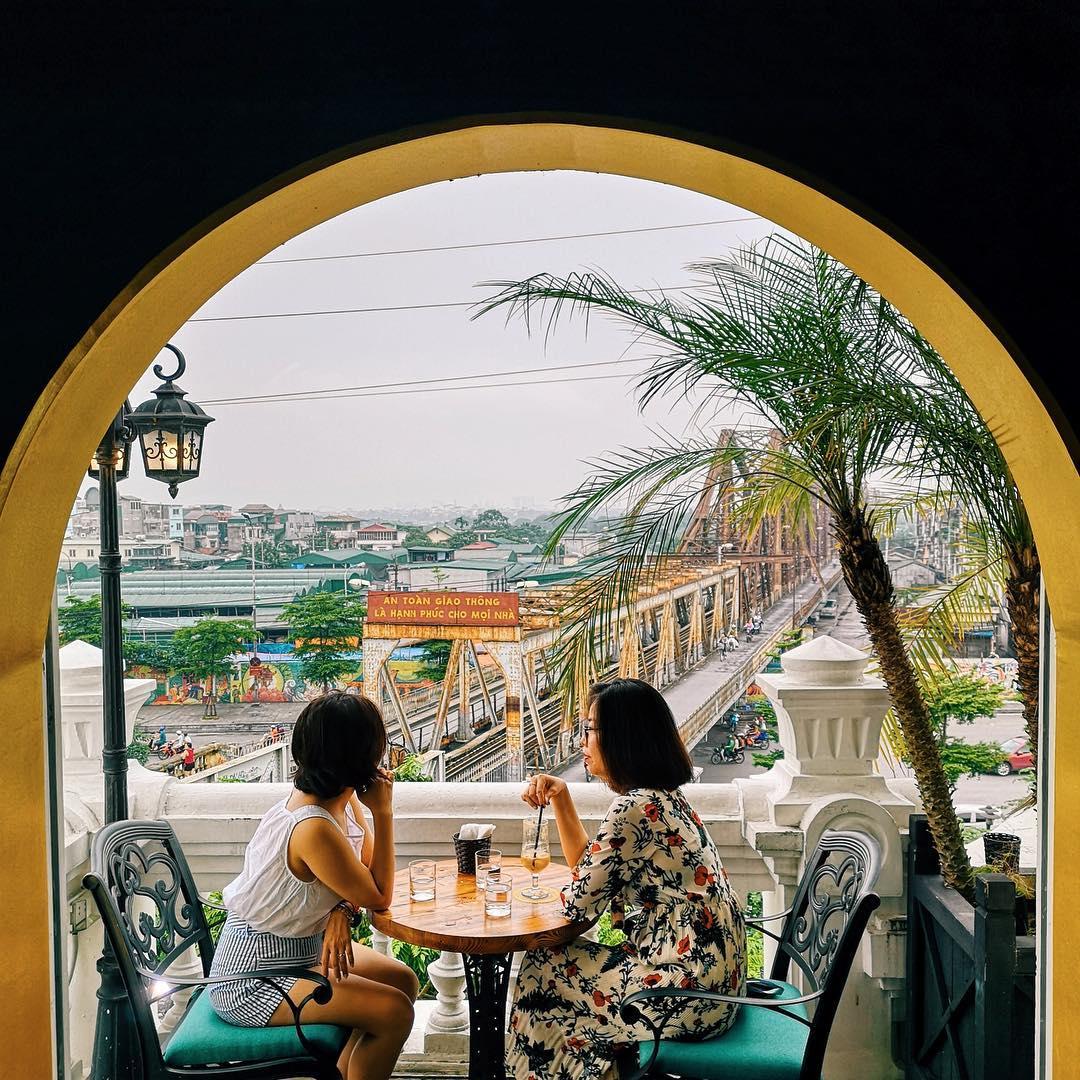
có một người phụ nữ đang ngồi cùng người phụ nữ mặc áo trắng và váy caro